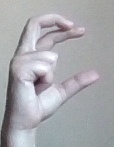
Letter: thal